Leaf by Niggle

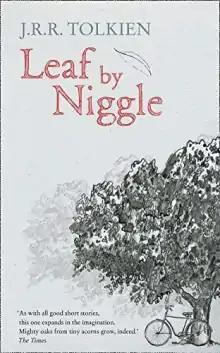
English edition of "Leaf by Niggle", HarperCollins, 2016

"Leaf by Niggle" is a short story written by J. R. R. Tolkien in 1938–39 and first published in the "Dublin Review" in January 1945. It was reprinted in Tolkien's book "Tree and Leaf", and in several later collections. Contrary to Tolkien's claim that he despised allegory in any form, the story is an allegory of Tolkien's own creative process, and, to an extent, of his own life, following the structure of Dante's "Purgatorio". It also expresses his philosophy of divine creation and human sub-creation. The story came to him in a dream.